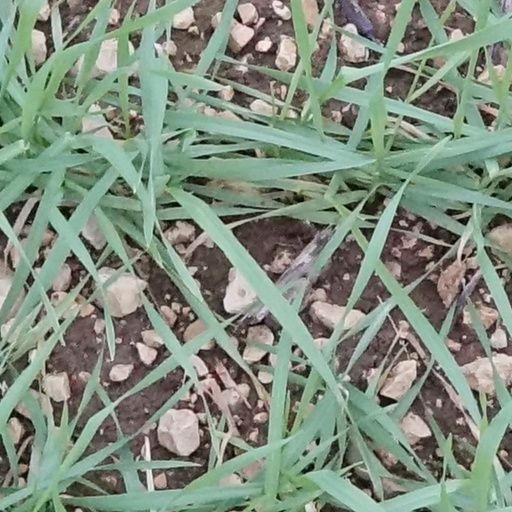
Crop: wheat